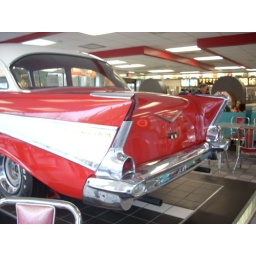
An old red car at a retro-themed McDonald's burgers restaurant in Williamsburg, VA, on 329 Second St.